Persoonia chamaepitys

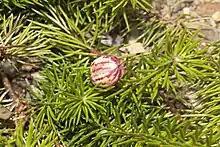
Drupe from Narrow Neck, Blue Mountains

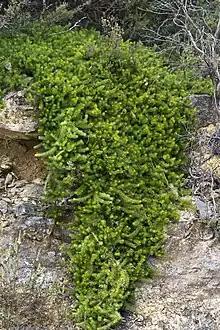
Large plant showing typical habit, Narrow Neck, Blue Mountains

Persoonia chamaepitys, commonly known as the prostrate- or mountain geebung, is a shrub endemic to New South Wales in eastern Australia. It has a prostrate habit, reaching only high but spreading up to across, with bright green spine-like leaves and small yellow flowers appearing in summer and autumn.